Chinese community in Paris

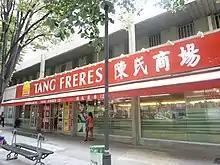
Tang Frères (陳氏商場 "Chénshì Shāngchǎng") supermarket in the 13th arrondissement of Paris

Michelle Guillon, author of "The Chinese and Chinese Districts in Paris", wrote that "before 1975" the Chinese in Paris "were not perceived as immigrants but rather as a little group that added a touch of exoticism to the capital, thanks to their restaurants in the Latin Quarter."